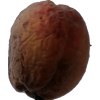
Label: peach